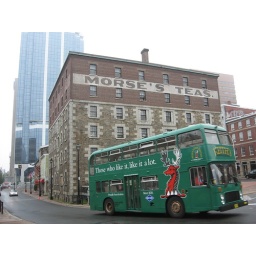
Double-decker tour bus passing by Morse's Teas historic building